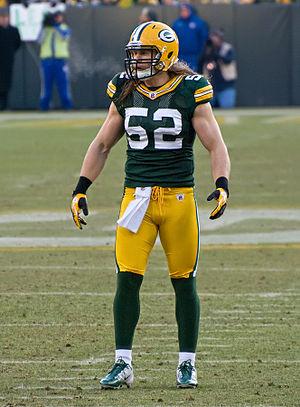
Clay Matthews III, né le 14 mai 1986 à Northridge dans l'État de Californie, est un américain, joueur professionnel de football américain.